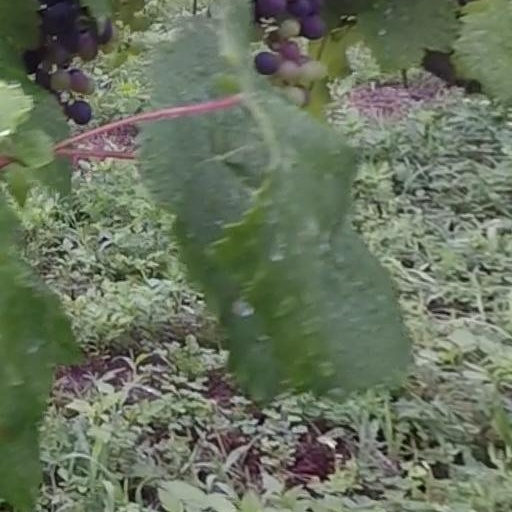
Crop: grape